Myxine

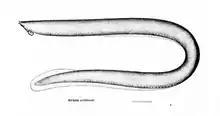
Southern hagfish ("Myxine australis") mid-19th century drawing by Günther

Myxine is a genus of hagfish, from the Greek μυξῖνος ("myxinos", "slimy"). It is the type genus of the class Myxini.